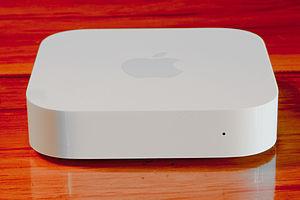
L' AirPort Express était un routeur Wi-Fi de Apple Inc., un des produits de la gamme AirPort. Alors qu'il était compact et d'une certaine manière plus simple que les autres routeurs Wi-Fi d'Apple, notamment AirPort Extreme, l'Express proposait une sortie audio. L'AirPort Express était le premier appareil AirPlay ce qui lui permettait de recevoir du streaming audio à partir d'un ordinateur exécutant iTunes sur le réseau local.